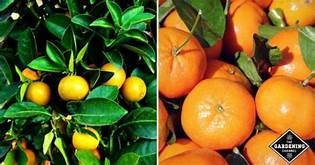
Label: mandarine